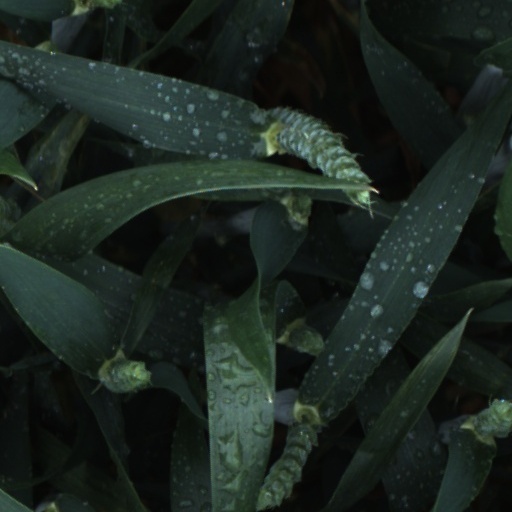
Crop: wheat